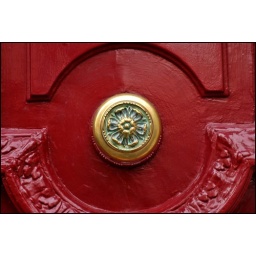
Home is a red door in Montmartre